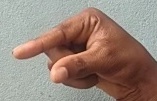
ASL sign: Q